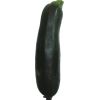
Label: dark_zucchini